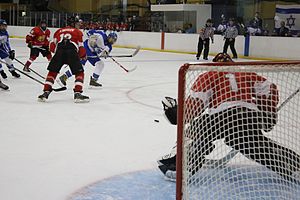
Junior-VM i ishockey
Fra junior-VM i 2017
Juniorverdensmesterskabet i ishockey er en turnering der afholdes årligt og som arrangeres af IIHF. Mesterskabet er for mandlige landshold med spillere under 20 år. Turneringen starter normalt i slutningen af december og løber til begyndelsen af januar. På trods af at turneringen således spænder over to kalenderår bærer den enkelte turnering kun navn efter det år hvori finalen spilles. Siden slutspillet indførtes i 1996, afsluttes gruppespillet den 31. december, og slutspilskampene begynder den 1. januar.